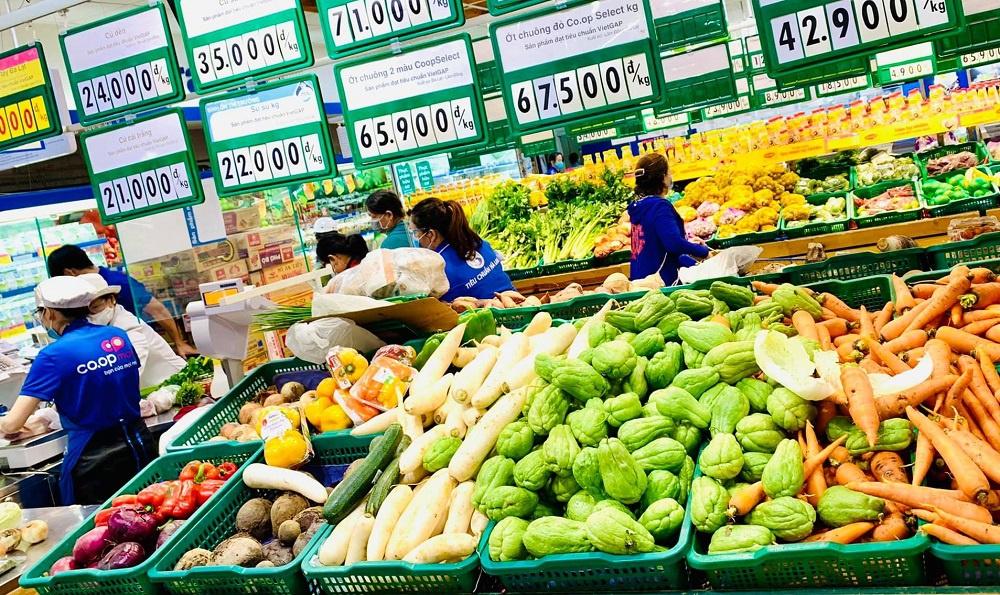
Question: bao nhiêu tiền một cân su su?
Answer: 22 000 một cân